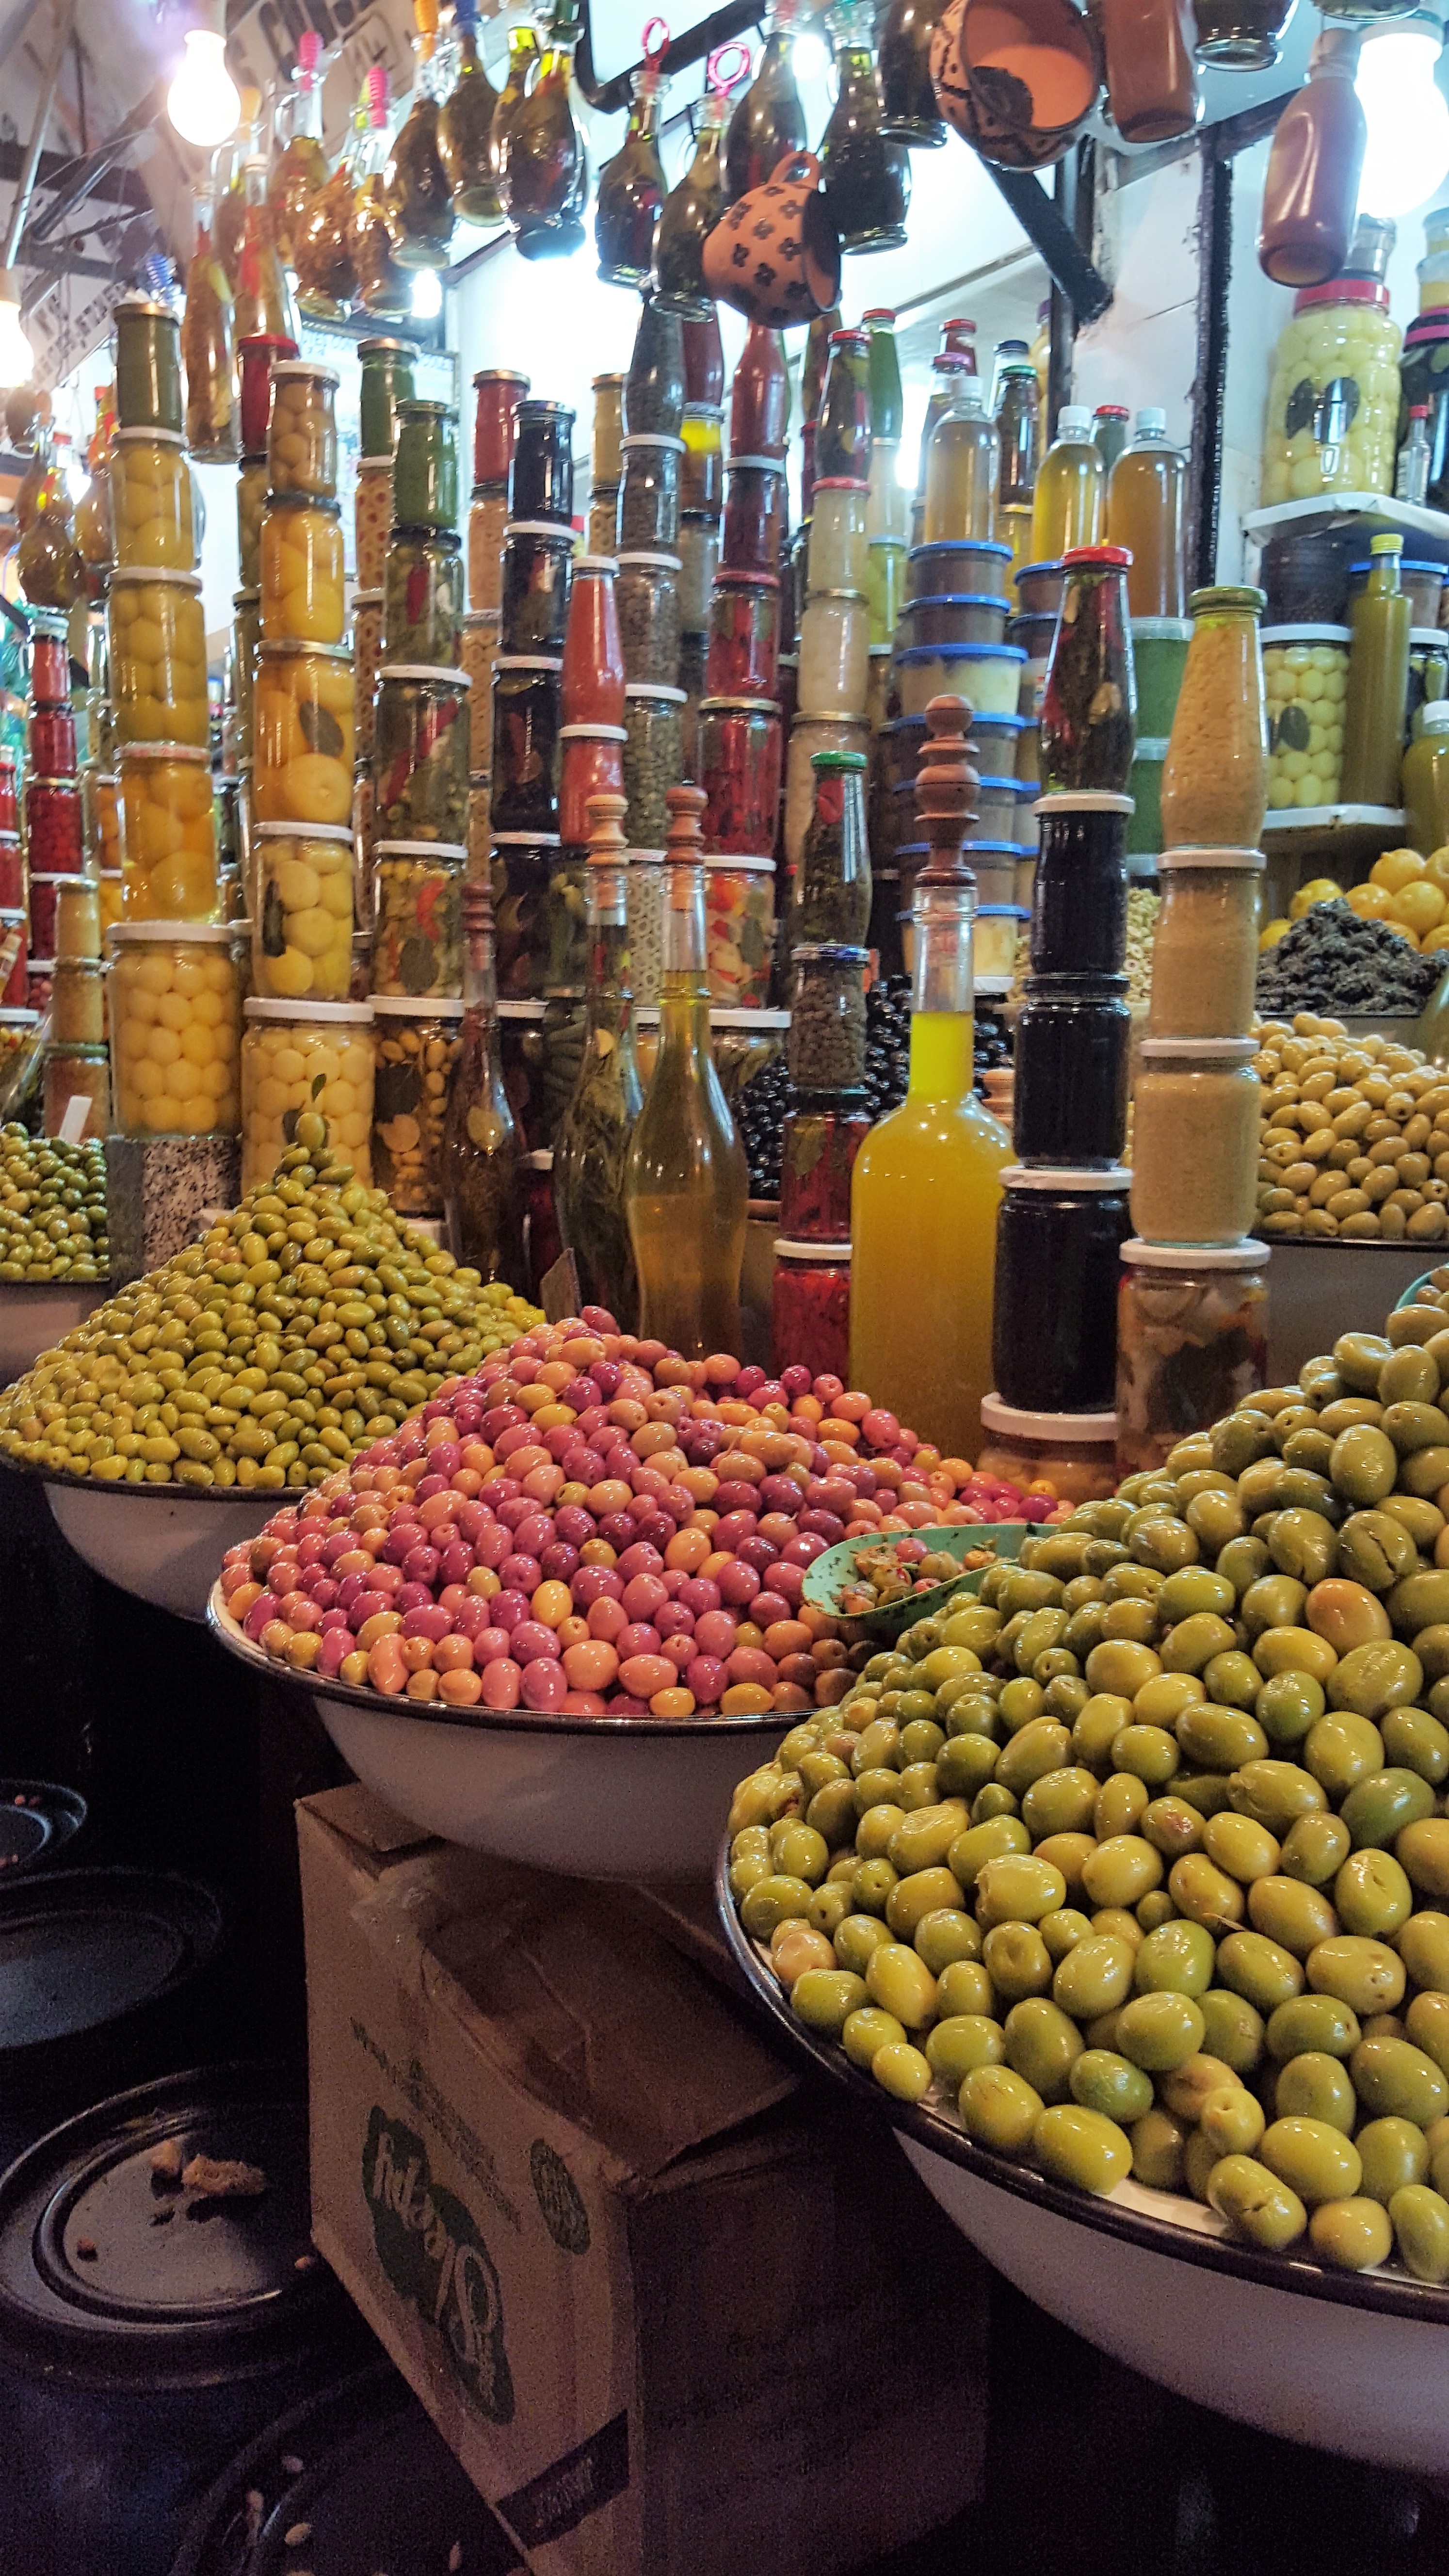
city, food, vendor, produce, bazaar, market, marketplace, public space, marrakech, grocery store, olives, human settlement, greengrocer